3rd Cavalry Division (United Kingdom)

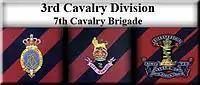
1st Life Guards, 2nd Life Guards and Leicestershire Yeomanry which made up the 7th Cavalry Brigade for the majority of its existence.

7th Cavalry Brigade was formed on 1 September 1914 at Ludgershall, Wiltshire and served with the division throughout the war. It was extensively restructured on 10 March 1918.